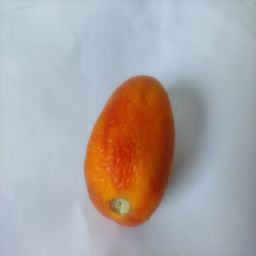
Crop: Tomato
Quality: Old